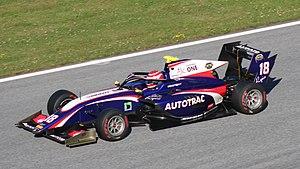
Pedro Piquet, né le 3 juillet 1998 à Brasilia, est un pilote automobile brésilien. Il est le fils du triple champion du monde de Formule 1 Nelson Piquet, et pilote dans le championnat de Formule 3 FIA en 2019.